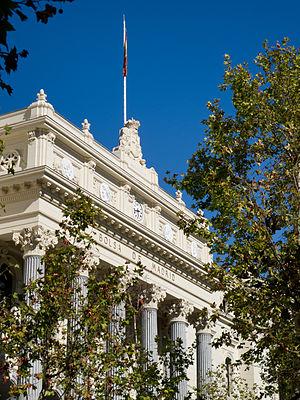
Le palais de la Bourse de Madrid est un bâtiment situé à Madrid, Espagne. Il a été déclaré Monument historique en 1992 et est actuellement le siège de la bourse de Madrid.